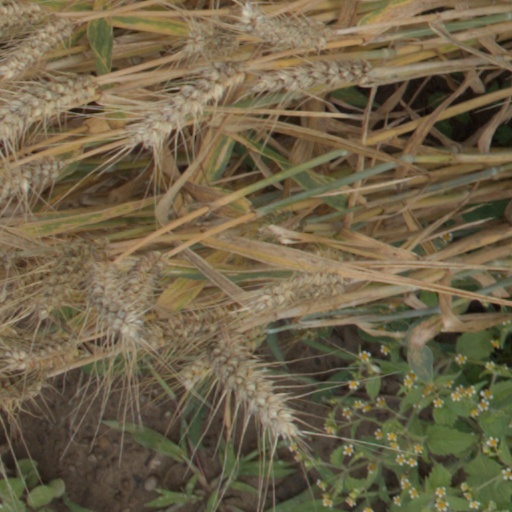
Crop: wheat